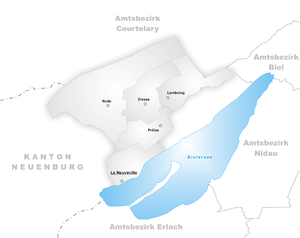
Le district de La Neuveville est l’un des 26 districts du canton de Berne en Suisse.